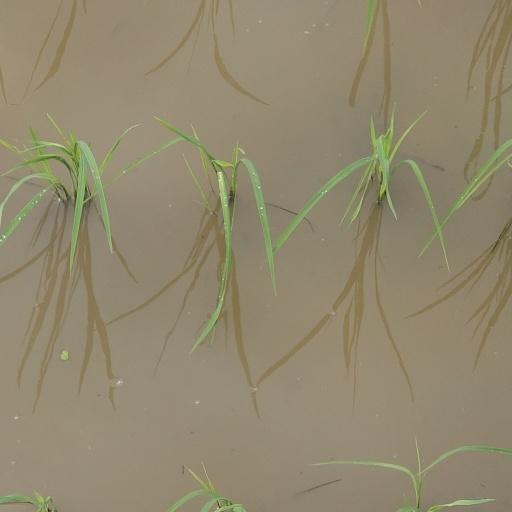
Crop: rice